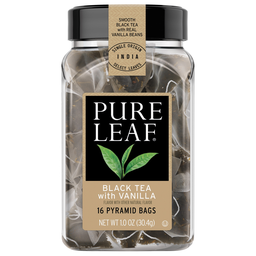
Label: trash